Virginia Gabriel

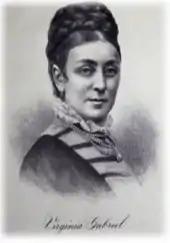
Virginia Gabriel

Mary Anne Virginia Gabriel (7 February 1825 – 7 August 1877) was an English singer and composer. She was also known as Mrs. George E. March.